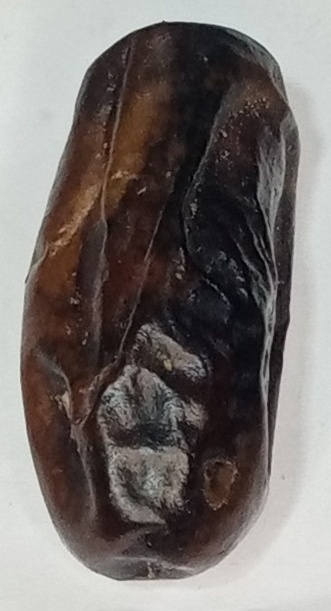
Variety: gajar
Size: medium
Grade: grade-1